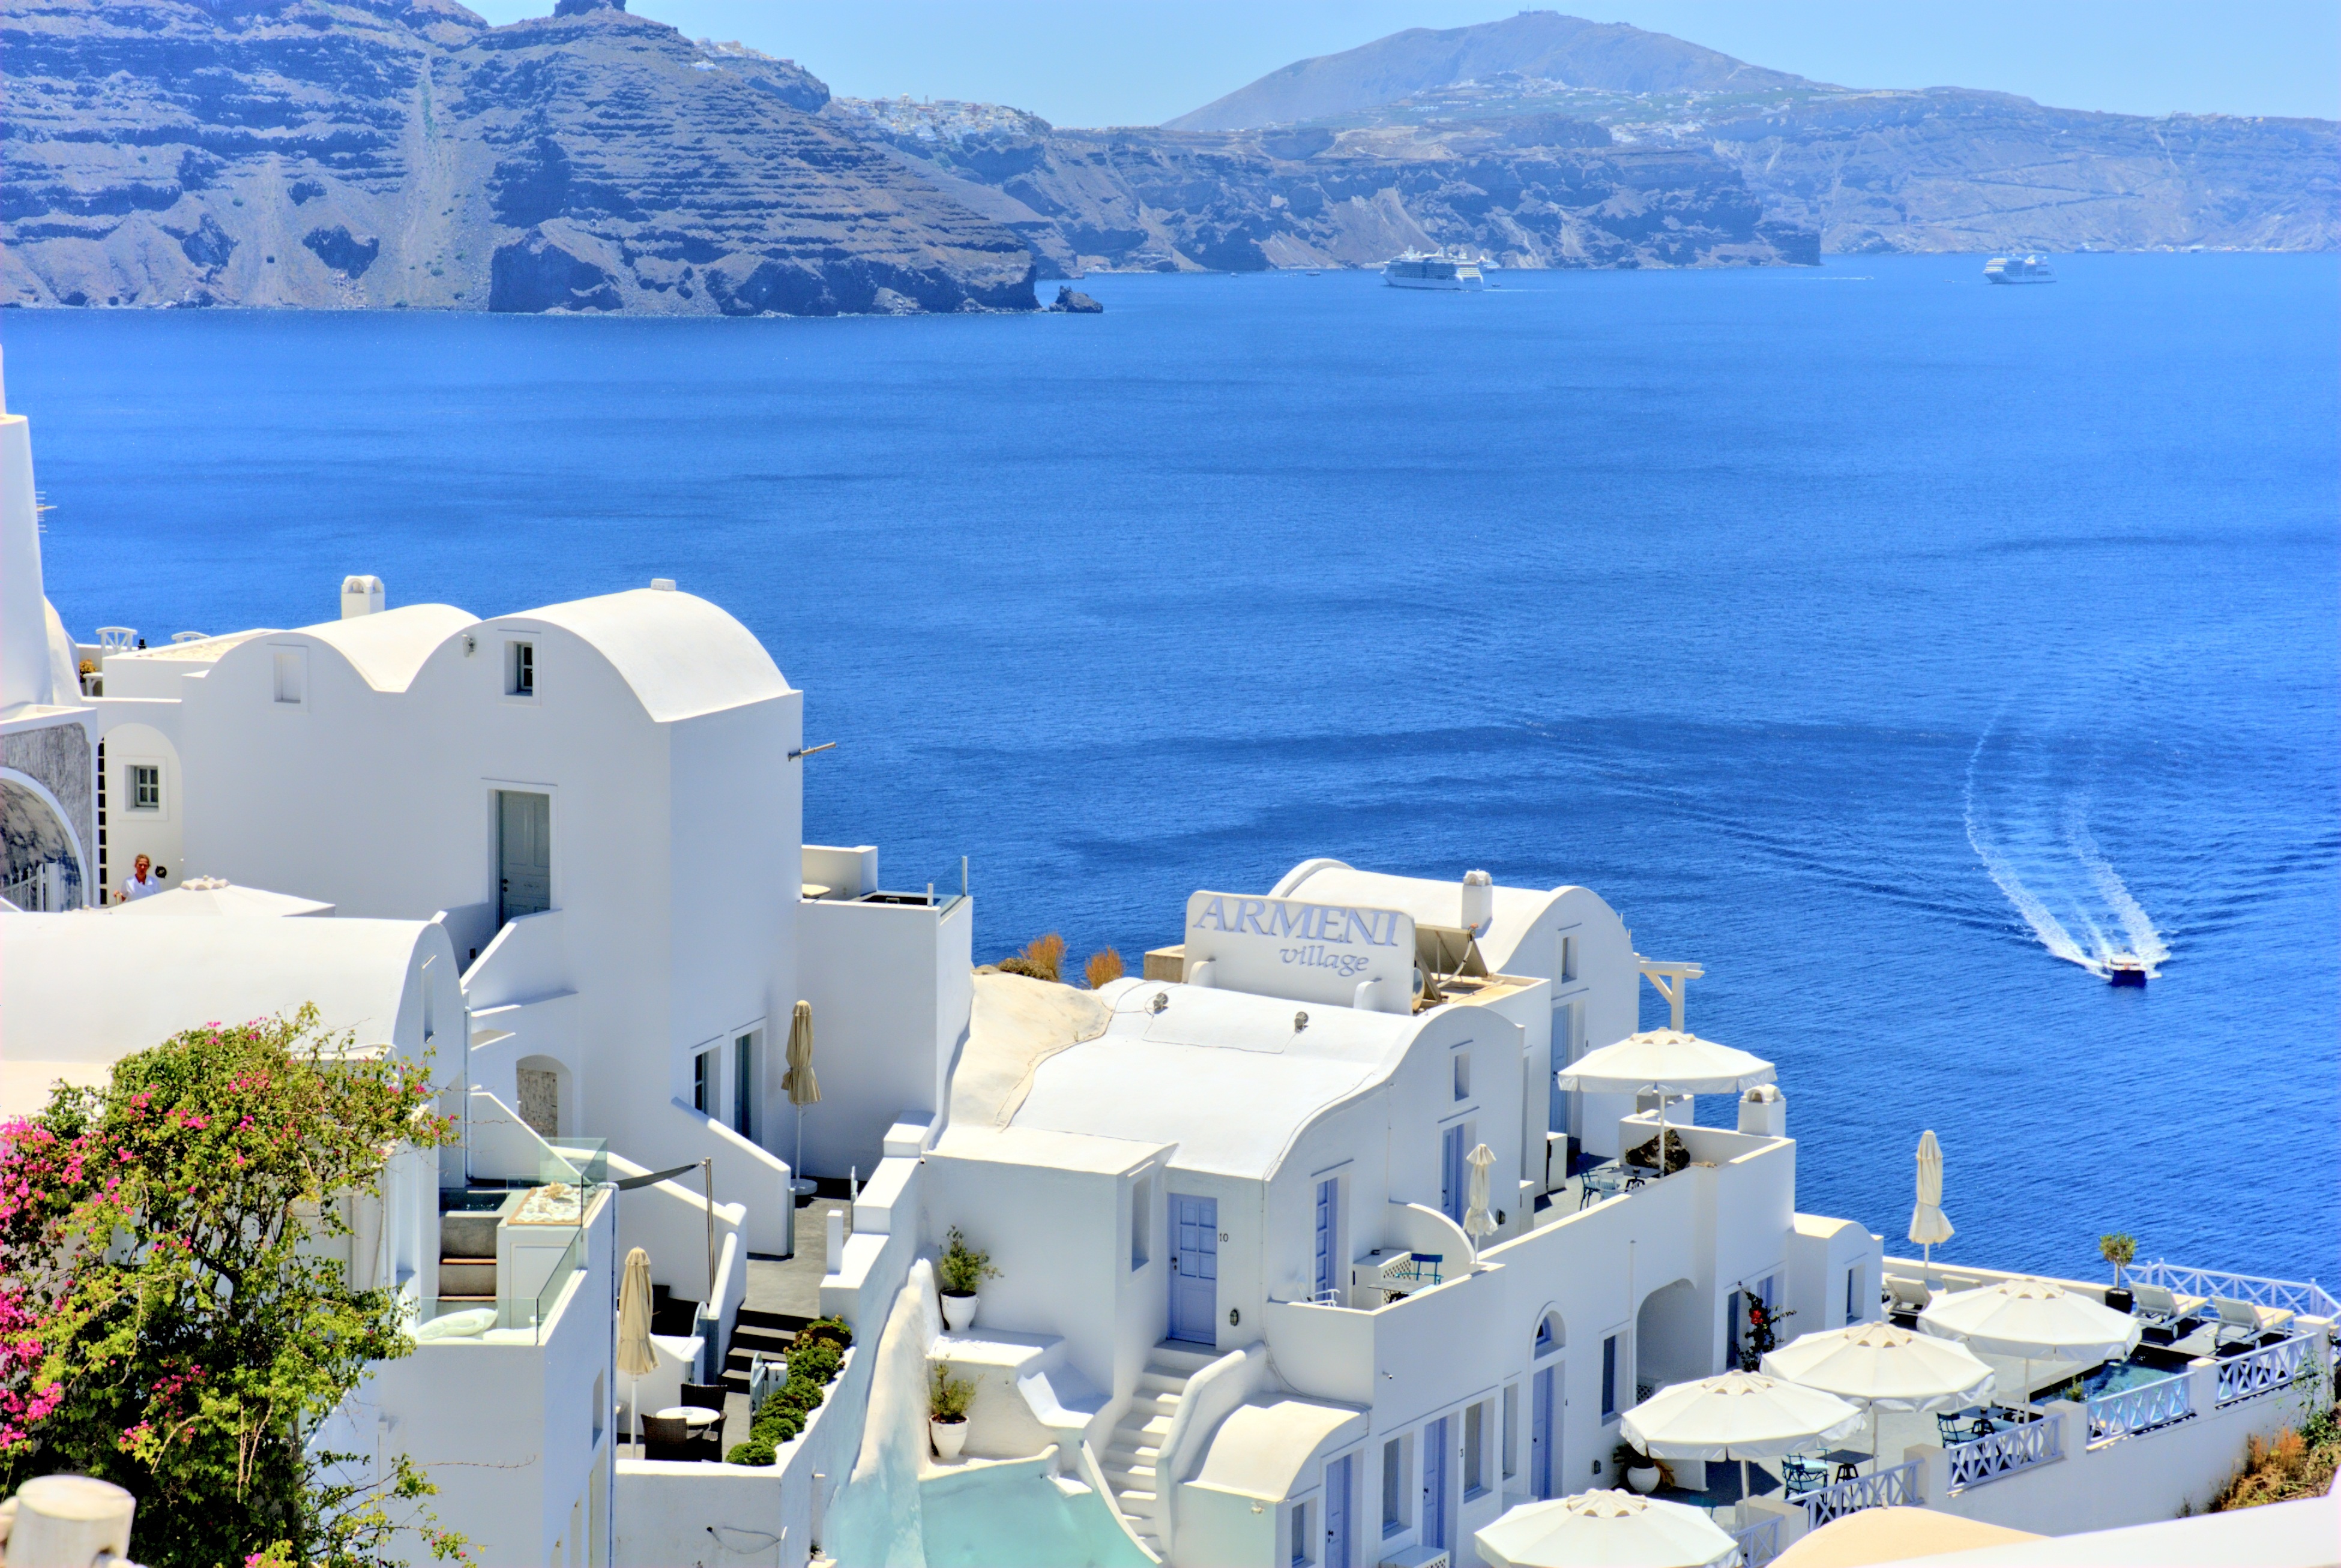
beach, landscape, sea, coast, water, nature, summer, holiday, arctic, santorini, resort, holidays, greece, the sun, the coast